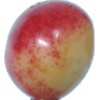
Label: cherry_rainier